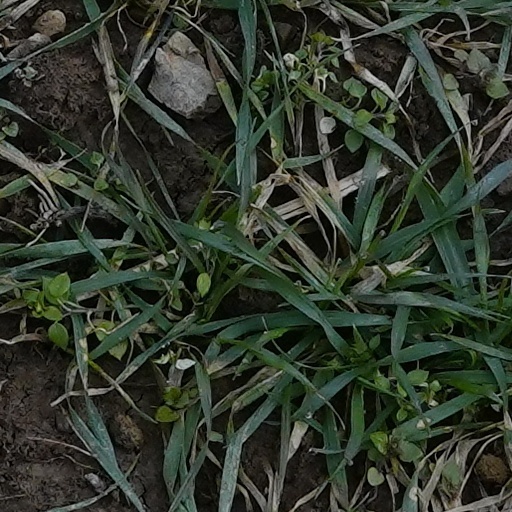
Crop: wheat